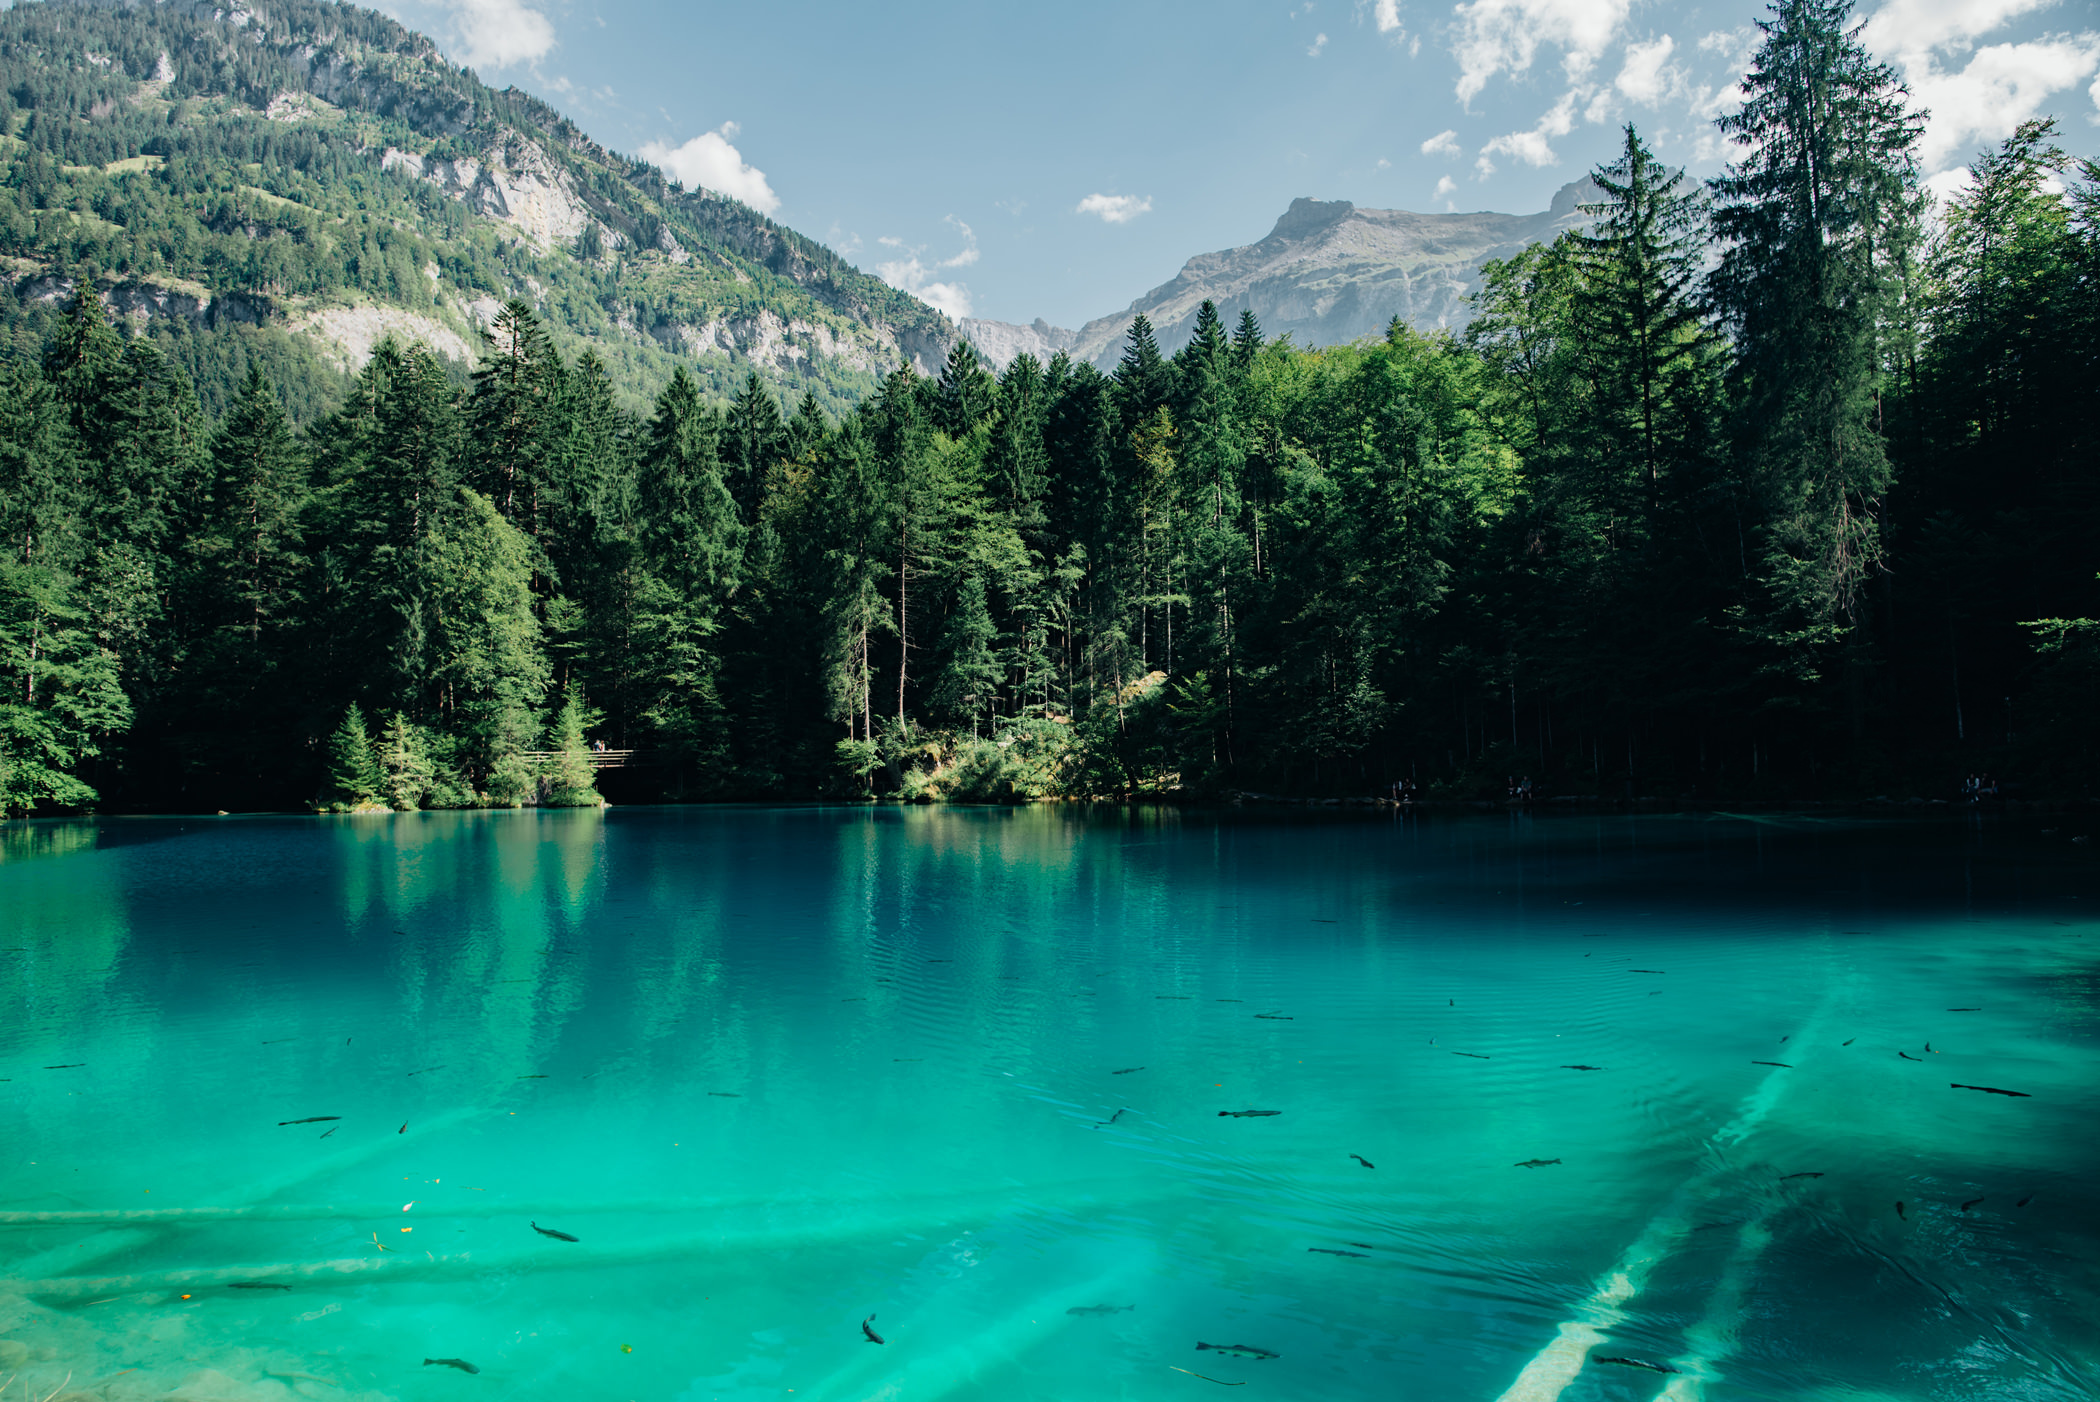
nature, natural landscape, water, mountain, lake, green, mountainous landforms, wilderness, sky, blue, water resources, tree, reflection, mountain range, alps, natural environment, nature reserve, biome, turquoise, glacial lake, tarn, national park, watercourse, forest, river, tropical and subtropical coniferous forests, sound, landscape, bank, highland, pond, reservoir, plant, hill station, spruce fir forest, pine, valley, fir, mount scenery, pine family, conifer, hill, vacation, cloud, snow, temperate coniferous forest, larch, moraine, tourism